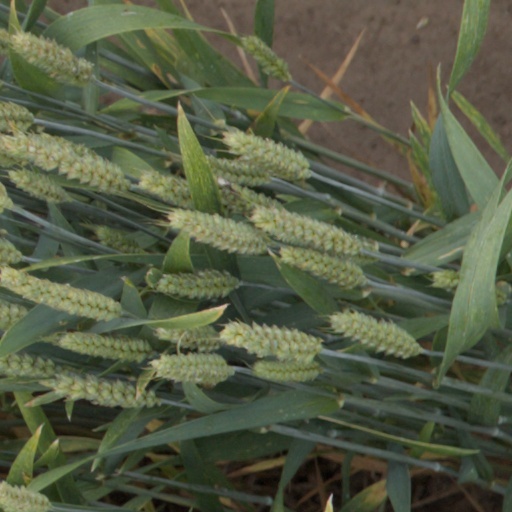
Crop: wheat